Susan Barlow

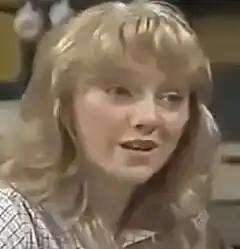
Suzy Paterson as Susan Barlow (1981)

Susan Barlow (also Baldwin) is a fictional character from the British ITV soap opera "Coronation Street". She made her debut screen appearance on 5 April 1965. Susan has been portrayed by four actresses since her introduction. Katie Heanue was the first actress to play the character, appearing sporadically in the 1960s uncredited. Wendy Jane Walker took over the role for 26 episodes between 1970 and 1971 and between 1973 and 1974. When the character returned, Suzy Paterson was recast in the role. She appeared in eight episodes from December 1979 until July 1981. Walker reprised the role on a permanent basis from October 1985 until November 1987. The fourth actress to play the role was Joanna Foster, who appeared in eight episodes in 2001 until the character was killed off. The character's final appearance was on 11 February 2001.